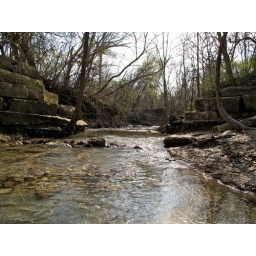
The sound of the running shallow water was very relaxing as it moved over the rocks